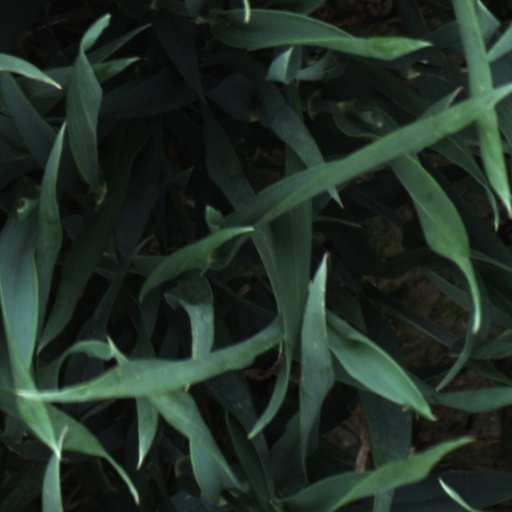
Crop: wheat